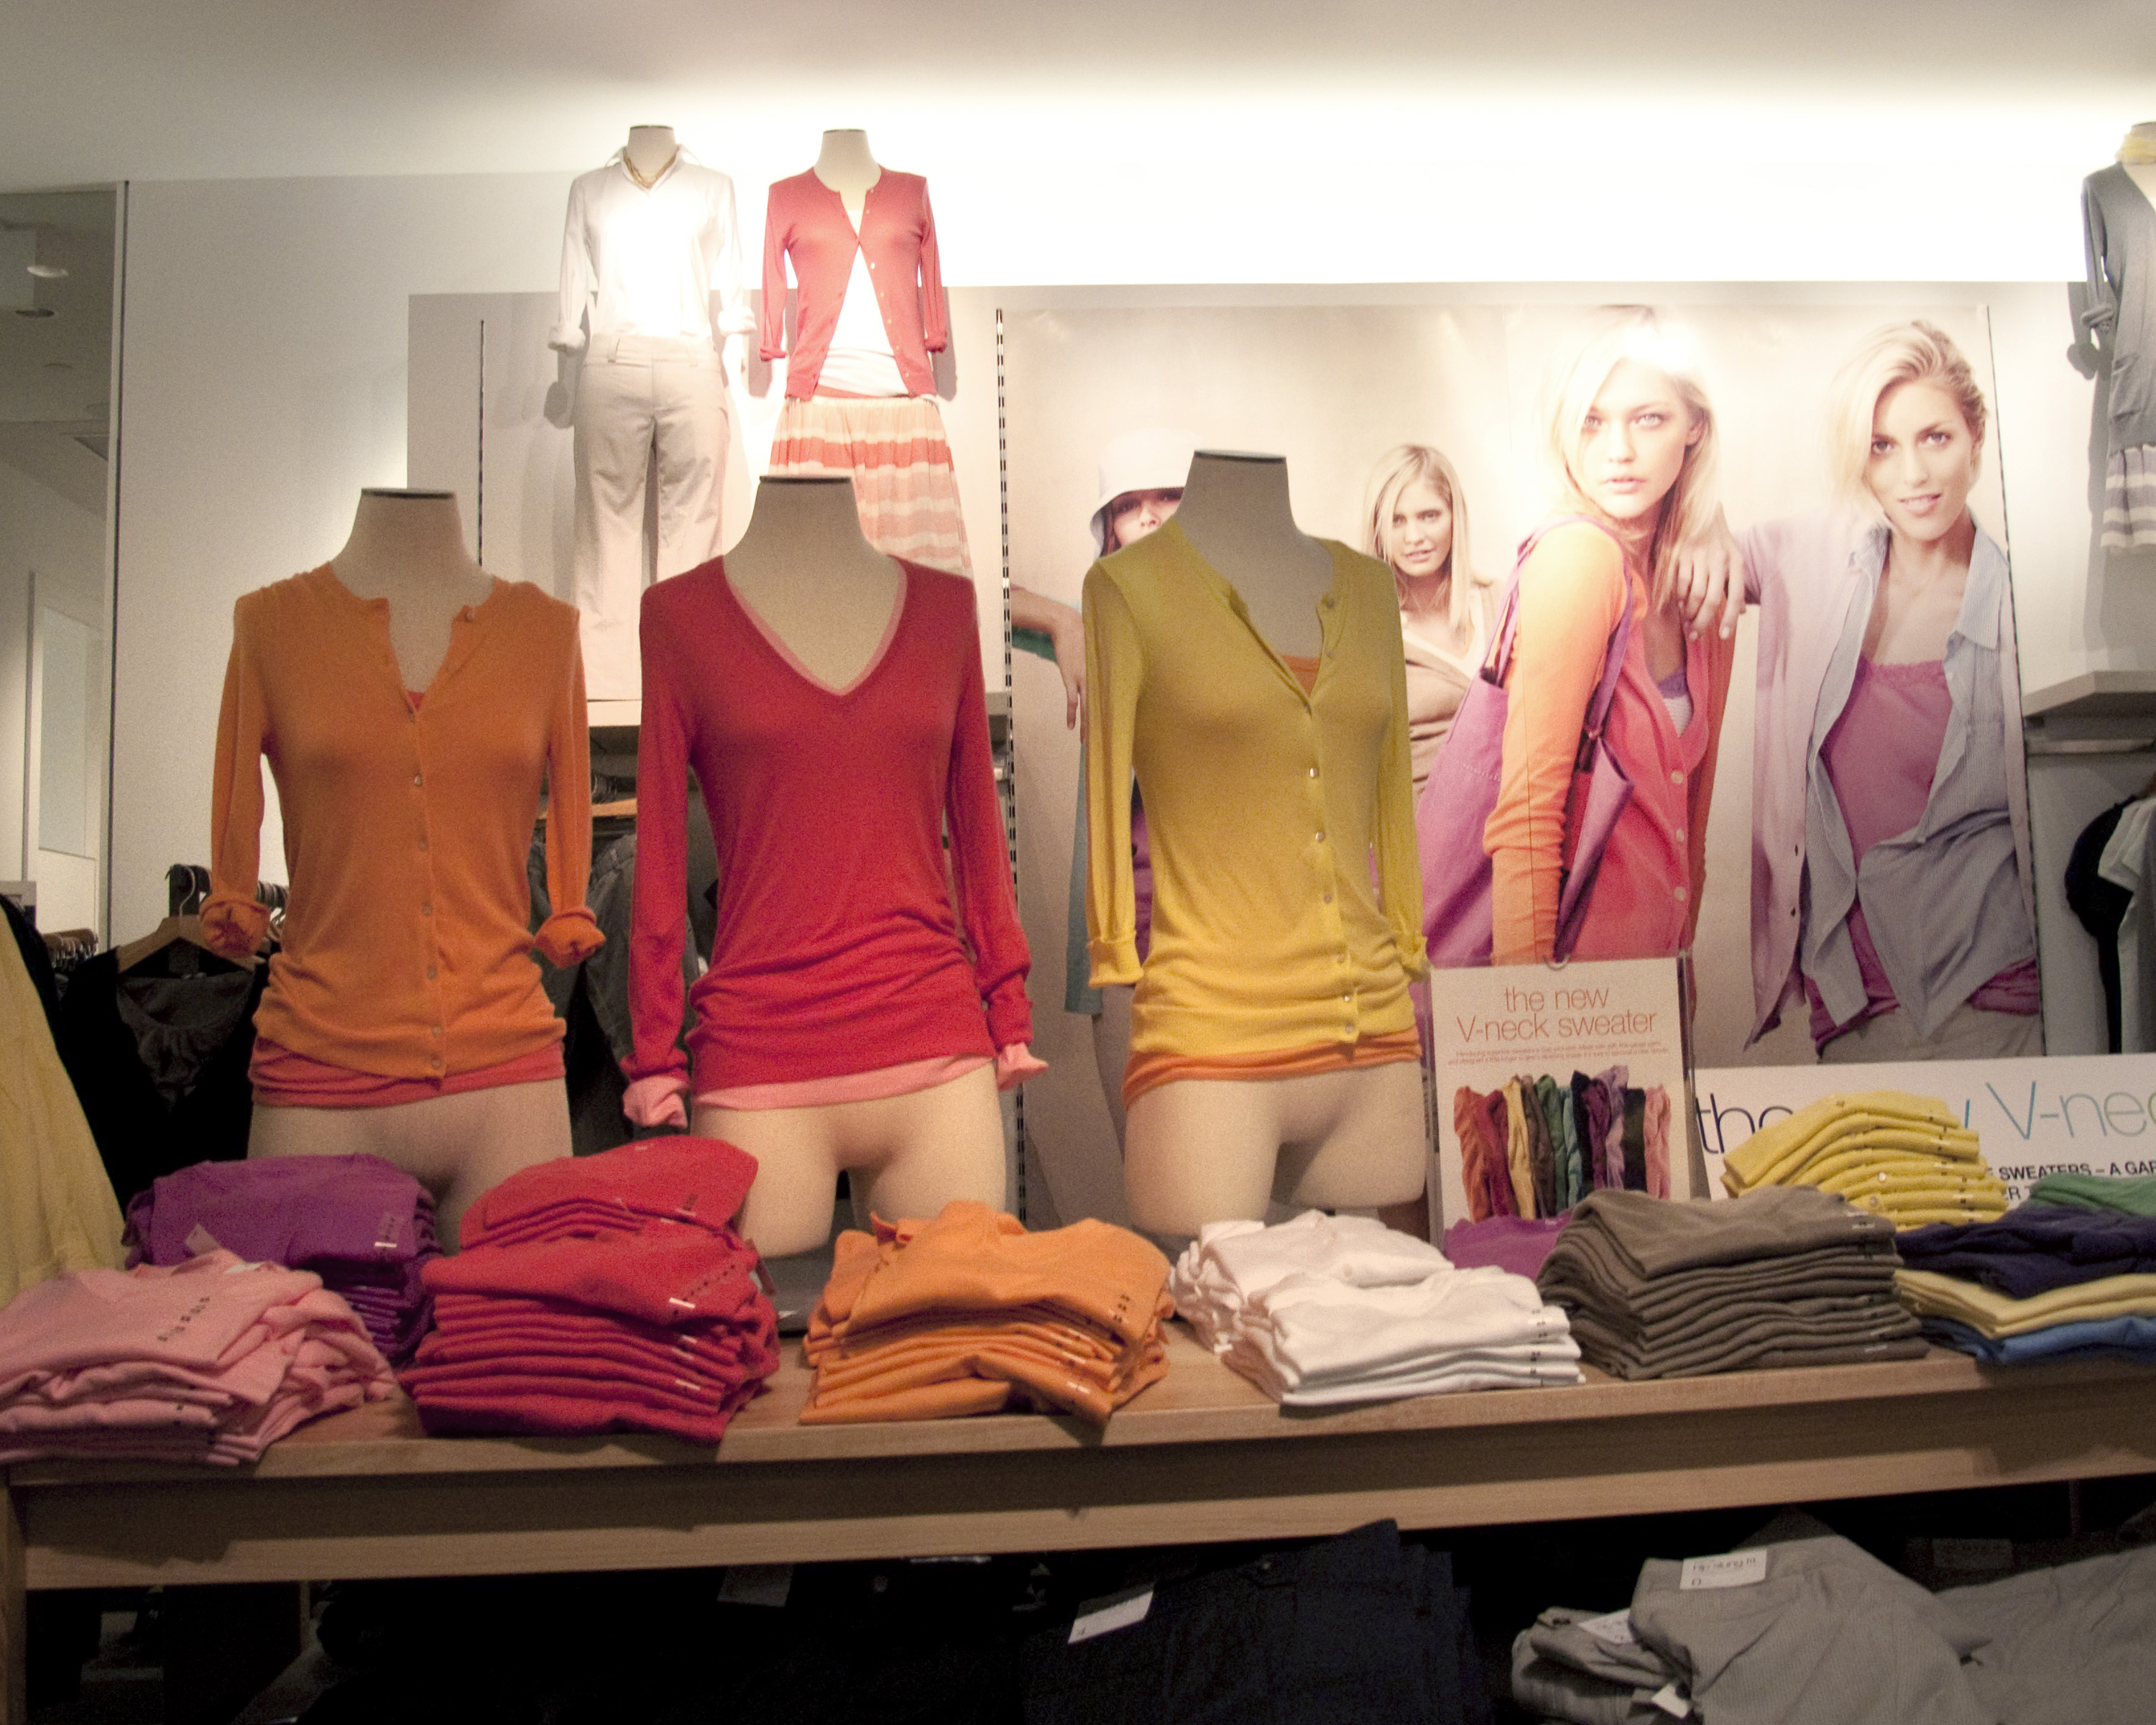
color, fashion, room, art, beauty, sacramento, physical fitness